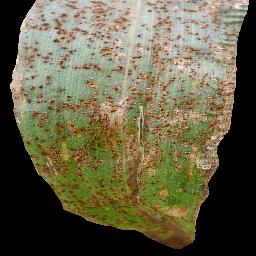
Label: Corn_(Maize)___Common_Rust